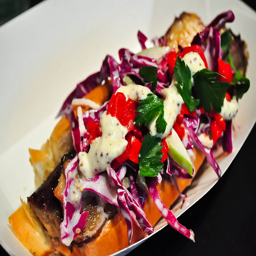
A salad with dressing is on a white plate.
a meal, bread with vegetables and a sauce
Another tasty dish that was just made and served to someone.
A brightly colored food item is on a white plate on a black table.
A white plate topped with a sandwich filled with veggies and dressing.